Bronte GO Station

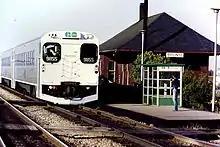
Historic GTR building was the original site of the GO Station

The first Bronte railway station was built around 1900 by the Grand Trunk Railway, on the south side of the tracks just east of Bronte Road, about 1.5 kilometres west of the current site.